Graham Lear

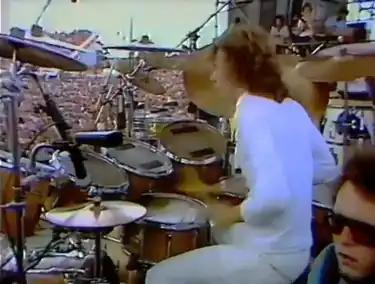
Lear performing with Santana in 1977.

Graham Lear (born July 24, 1949) is a Canadian rock drummer, best known for his time with Gino Vannelli, Santana and REO Speedwagon. He was born in Plymouth, United Kingdom.